Action of 14 September 1779

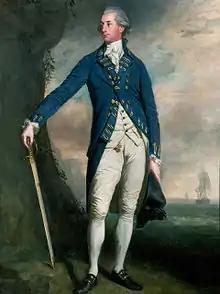
A portrait of the British commander, George Montagu, by Thomas Beach.

In the aftermath of the Seven Years' War, Spain was forced to cede Florida and Menorca in the Treaty of Paris to the British, gaining back Havana and Manila in return. The war marked a humiliating downfall from the height of Spanish military ascendancy during the War of the Austrian Succession, and forced the King of Spain Charles III to undergo a military review of his armed forces. This resulted in a massive reorganization of the Spanish military from the top down. Spain entered the American Revolutionary War on the side of the Americans, eager to avenge their earlier defeat, and laid siege to Gibraltar along with dispatching expeditions to re-capture Florida and Menorca. The Royal Navy dispatched naval forces to the Atlantic Ocean to resupply the garrison of Gibraltar and ensure Spanish forces did not hold command of the seas, which would have certainly led to the capture of the "gateway to the Mediterranean".